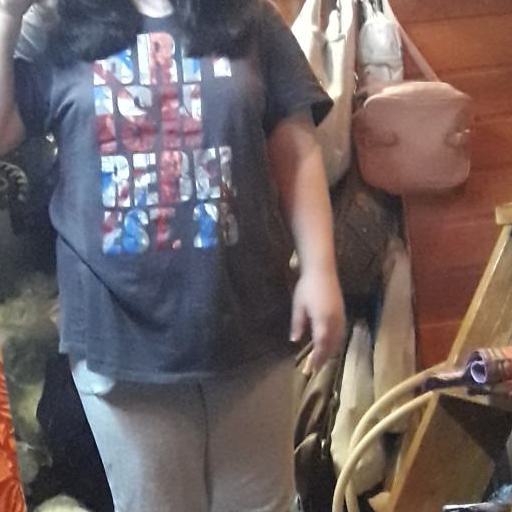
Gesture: no_gesture